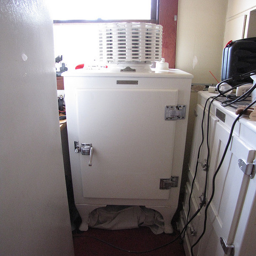
A small refrigerator, sitting in a small room.
a white refrigerator a window and some wires
white appliances and cabinetry with electric cords running through
a room that has a cabinet and some other things in it
A old fashioned ice box in a kitchen.